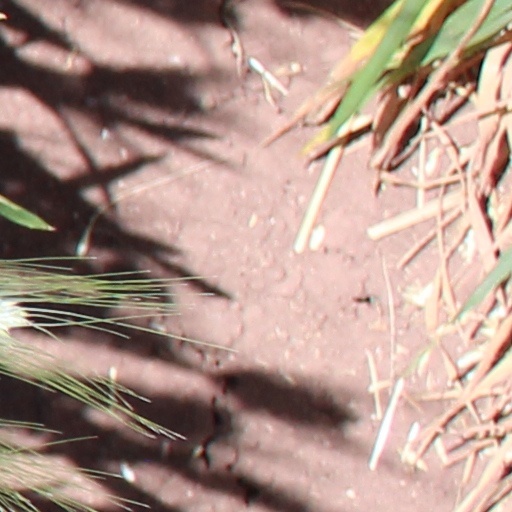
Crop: wheat